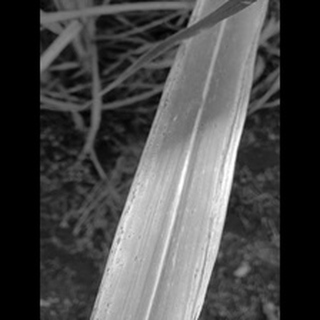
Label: sugarcane_rust